Alzina Orndorff DeGroff

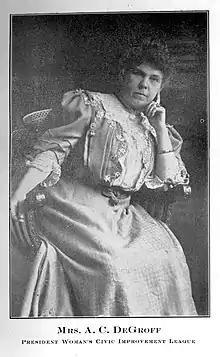
Alzina Orndorff DeGroff c. 1905

Alzina Orndorff DeGroff (born Alzina Caroline Allis; 1858/1859 - died August 10, 1926) was an American businesswoman who was involved in civic causes in El Paso, Texas, and West Texas.